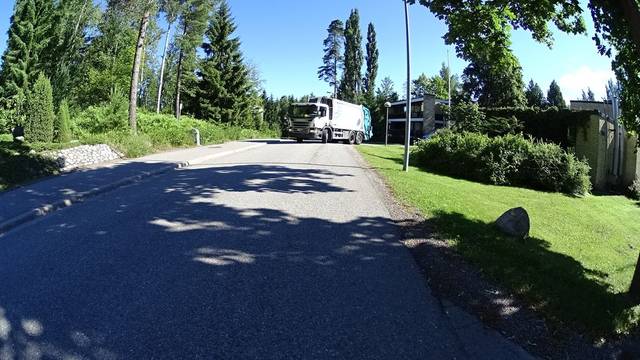
Region: Finland
Coordinates: 60.219, 24.737